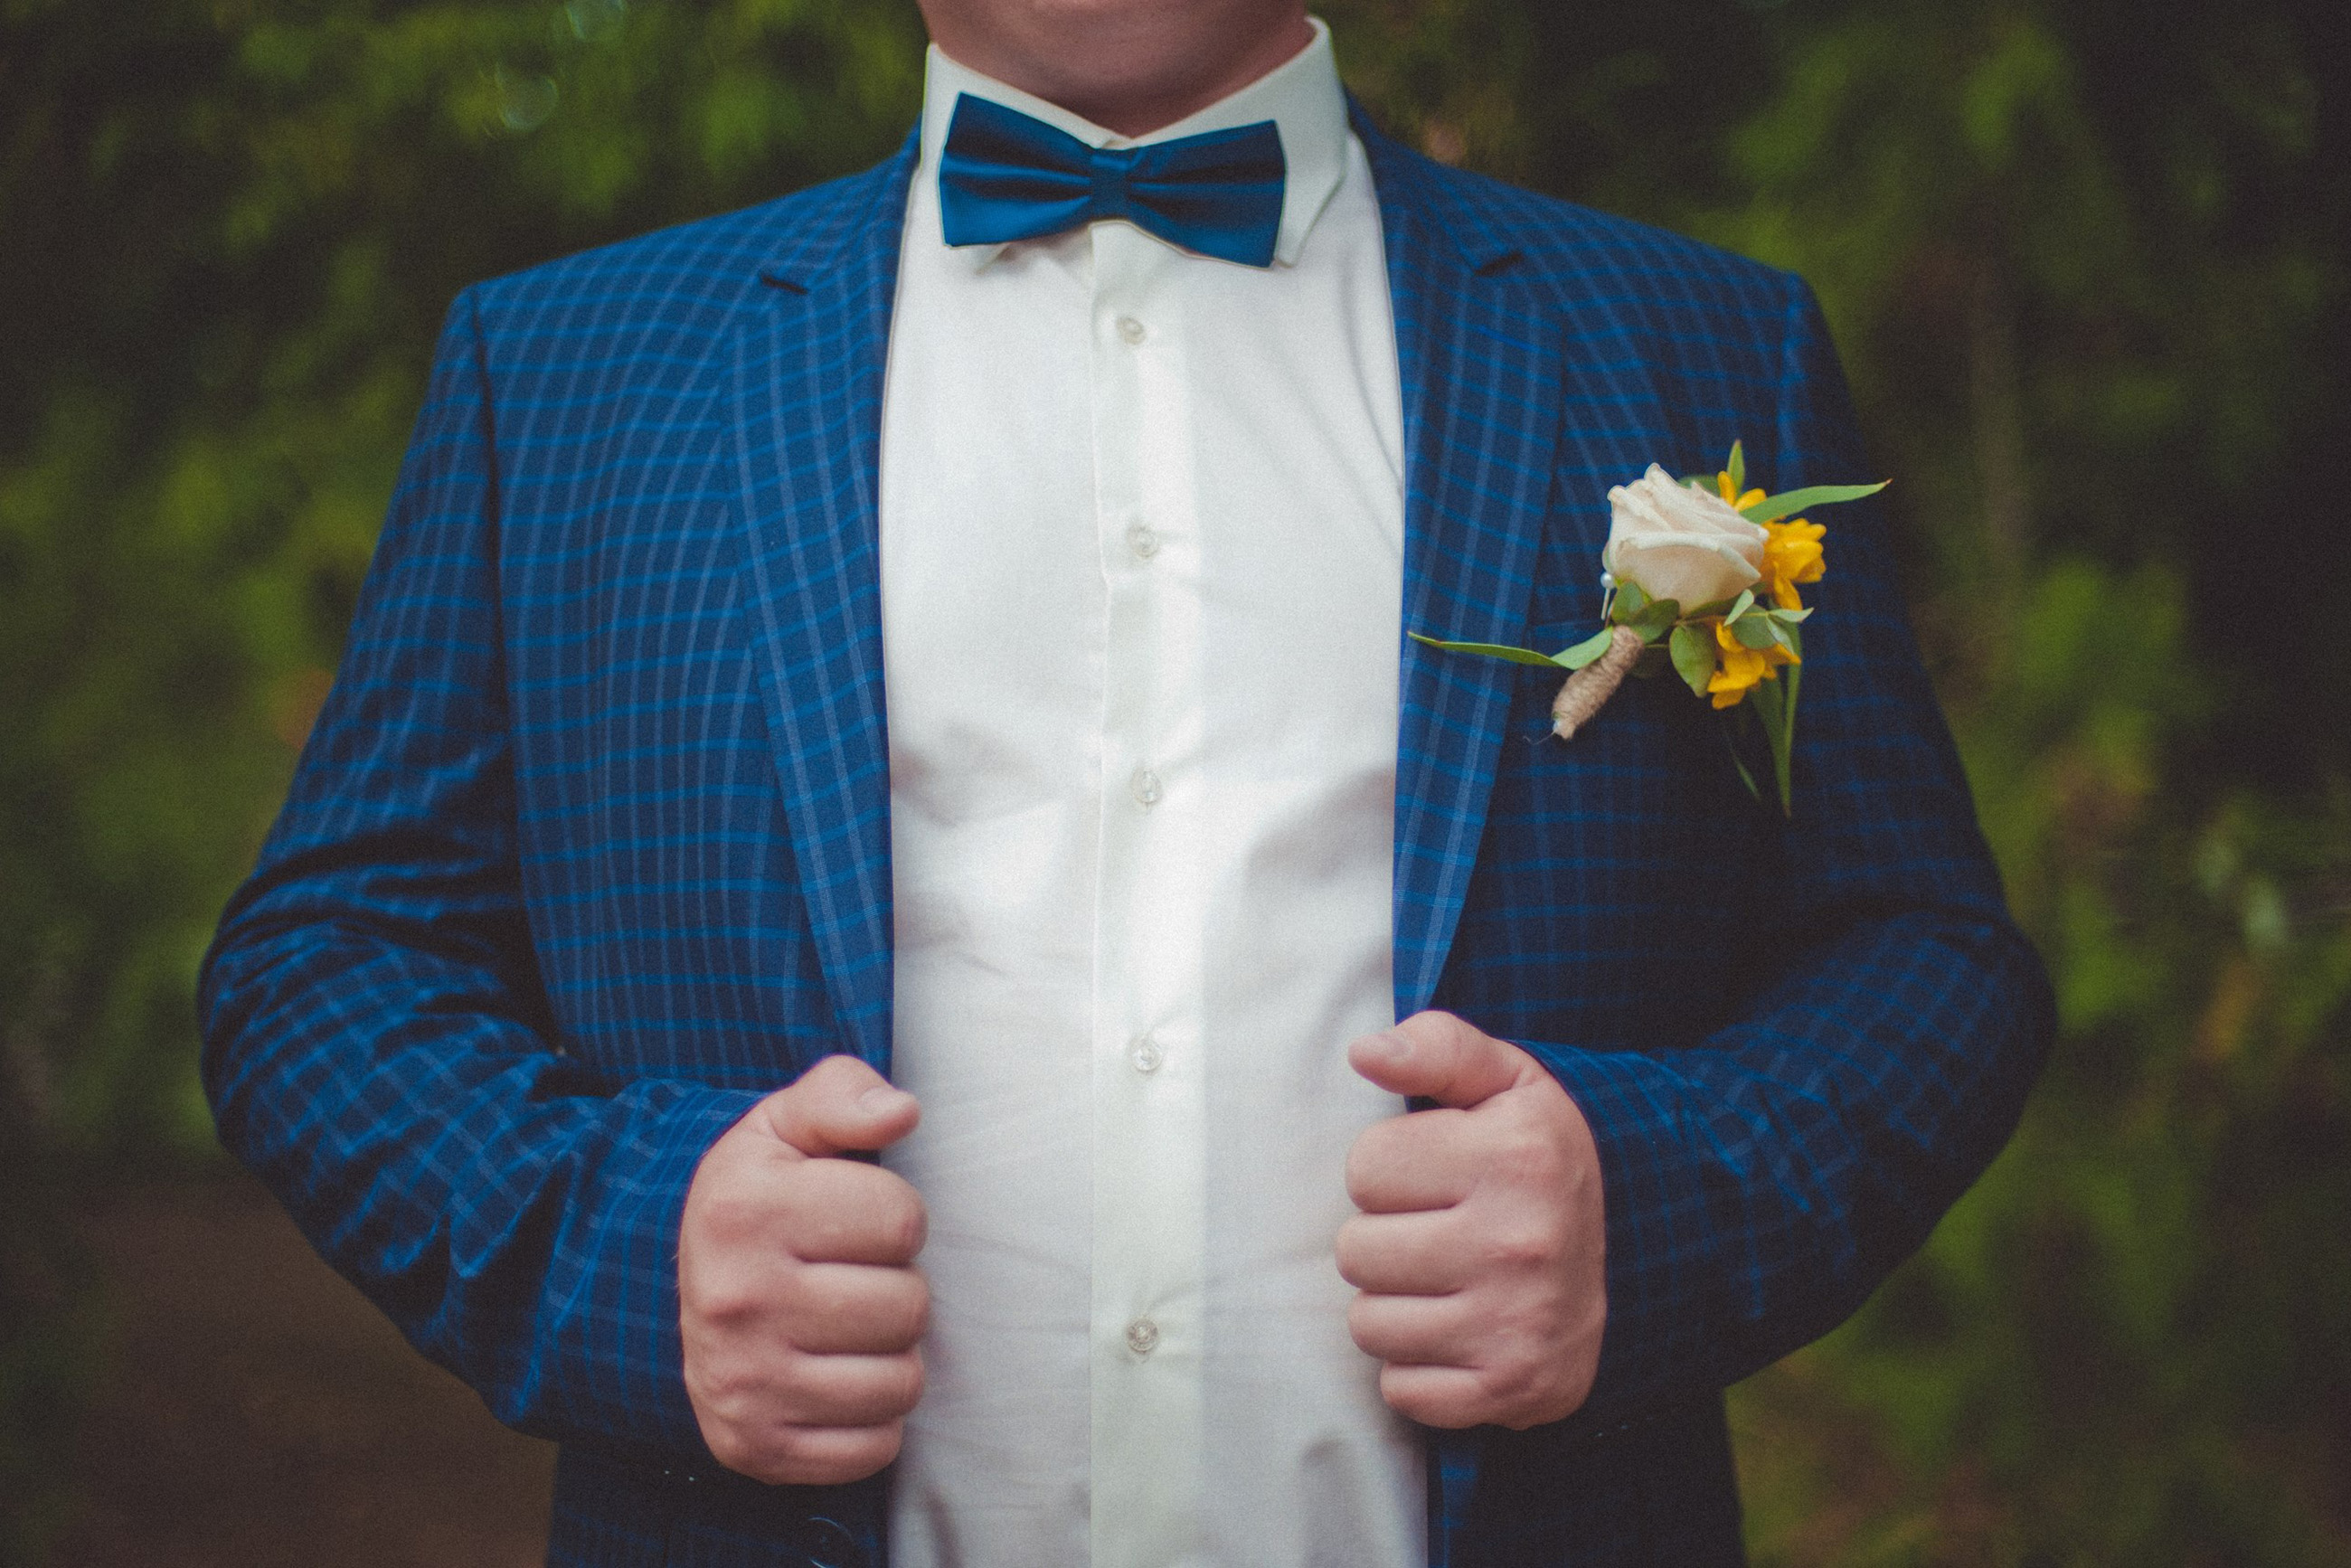
blue, formal wear, suit, tie, tuxedo, bow tie, plant, fashion accessory, flower